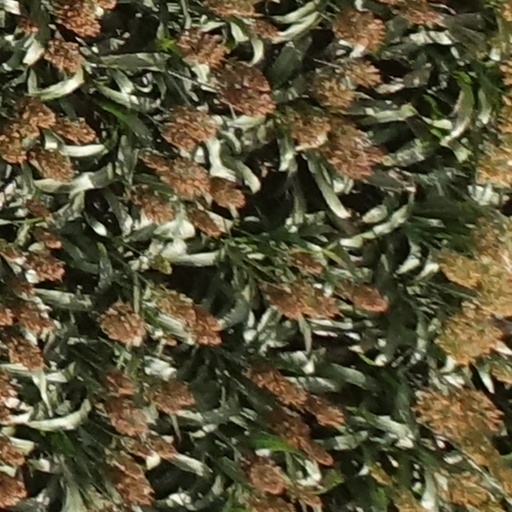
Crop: sorghum